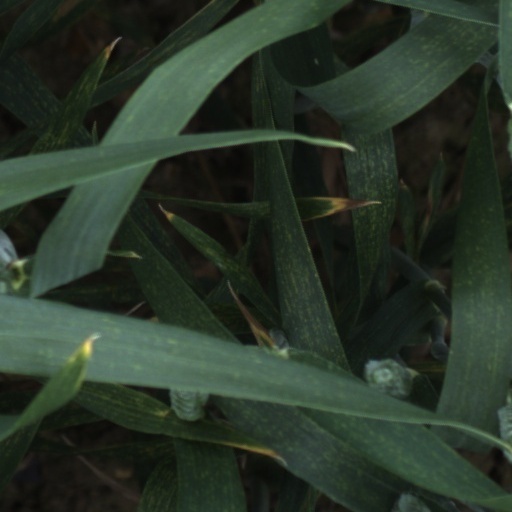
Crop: wheat